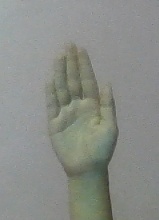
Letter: seen